U.S. Route 20A (New York)

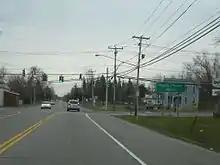
Timothy J. Russert Highway sign at US 20A and Abbott Road

On the morning of March 12, 1994, a large section of the roof in the southern end of the Retsof Salt Mine collapsed. The collapsed portion of the mine was located near the hamlet of Cuylerville, located on US 20A just south of the mine. One day before the collapse, warning signs were erected at the bridge carrying US 20A over nearby Beards Creek due to the presence of bumps in the pavement along the bridge approaches. Over the next few weeks, two large sinkholes opened on the surface above the mine, one of them located just south of the US 20A bridge over Beards Creek. This sinkhole led to the collapse of a small area of US 20A east of the creek and the closure and, ultimately, collapse of the bridge over the creek. As a result, a detour was installed between Leicester and Geneseo. No construction was done on the area for a number of years while a court battle was fought over whether Retsof should reimburse the New York State Department of Transportation to fix the road. The road and new bridge were fixed and reopened in the late 1990s.